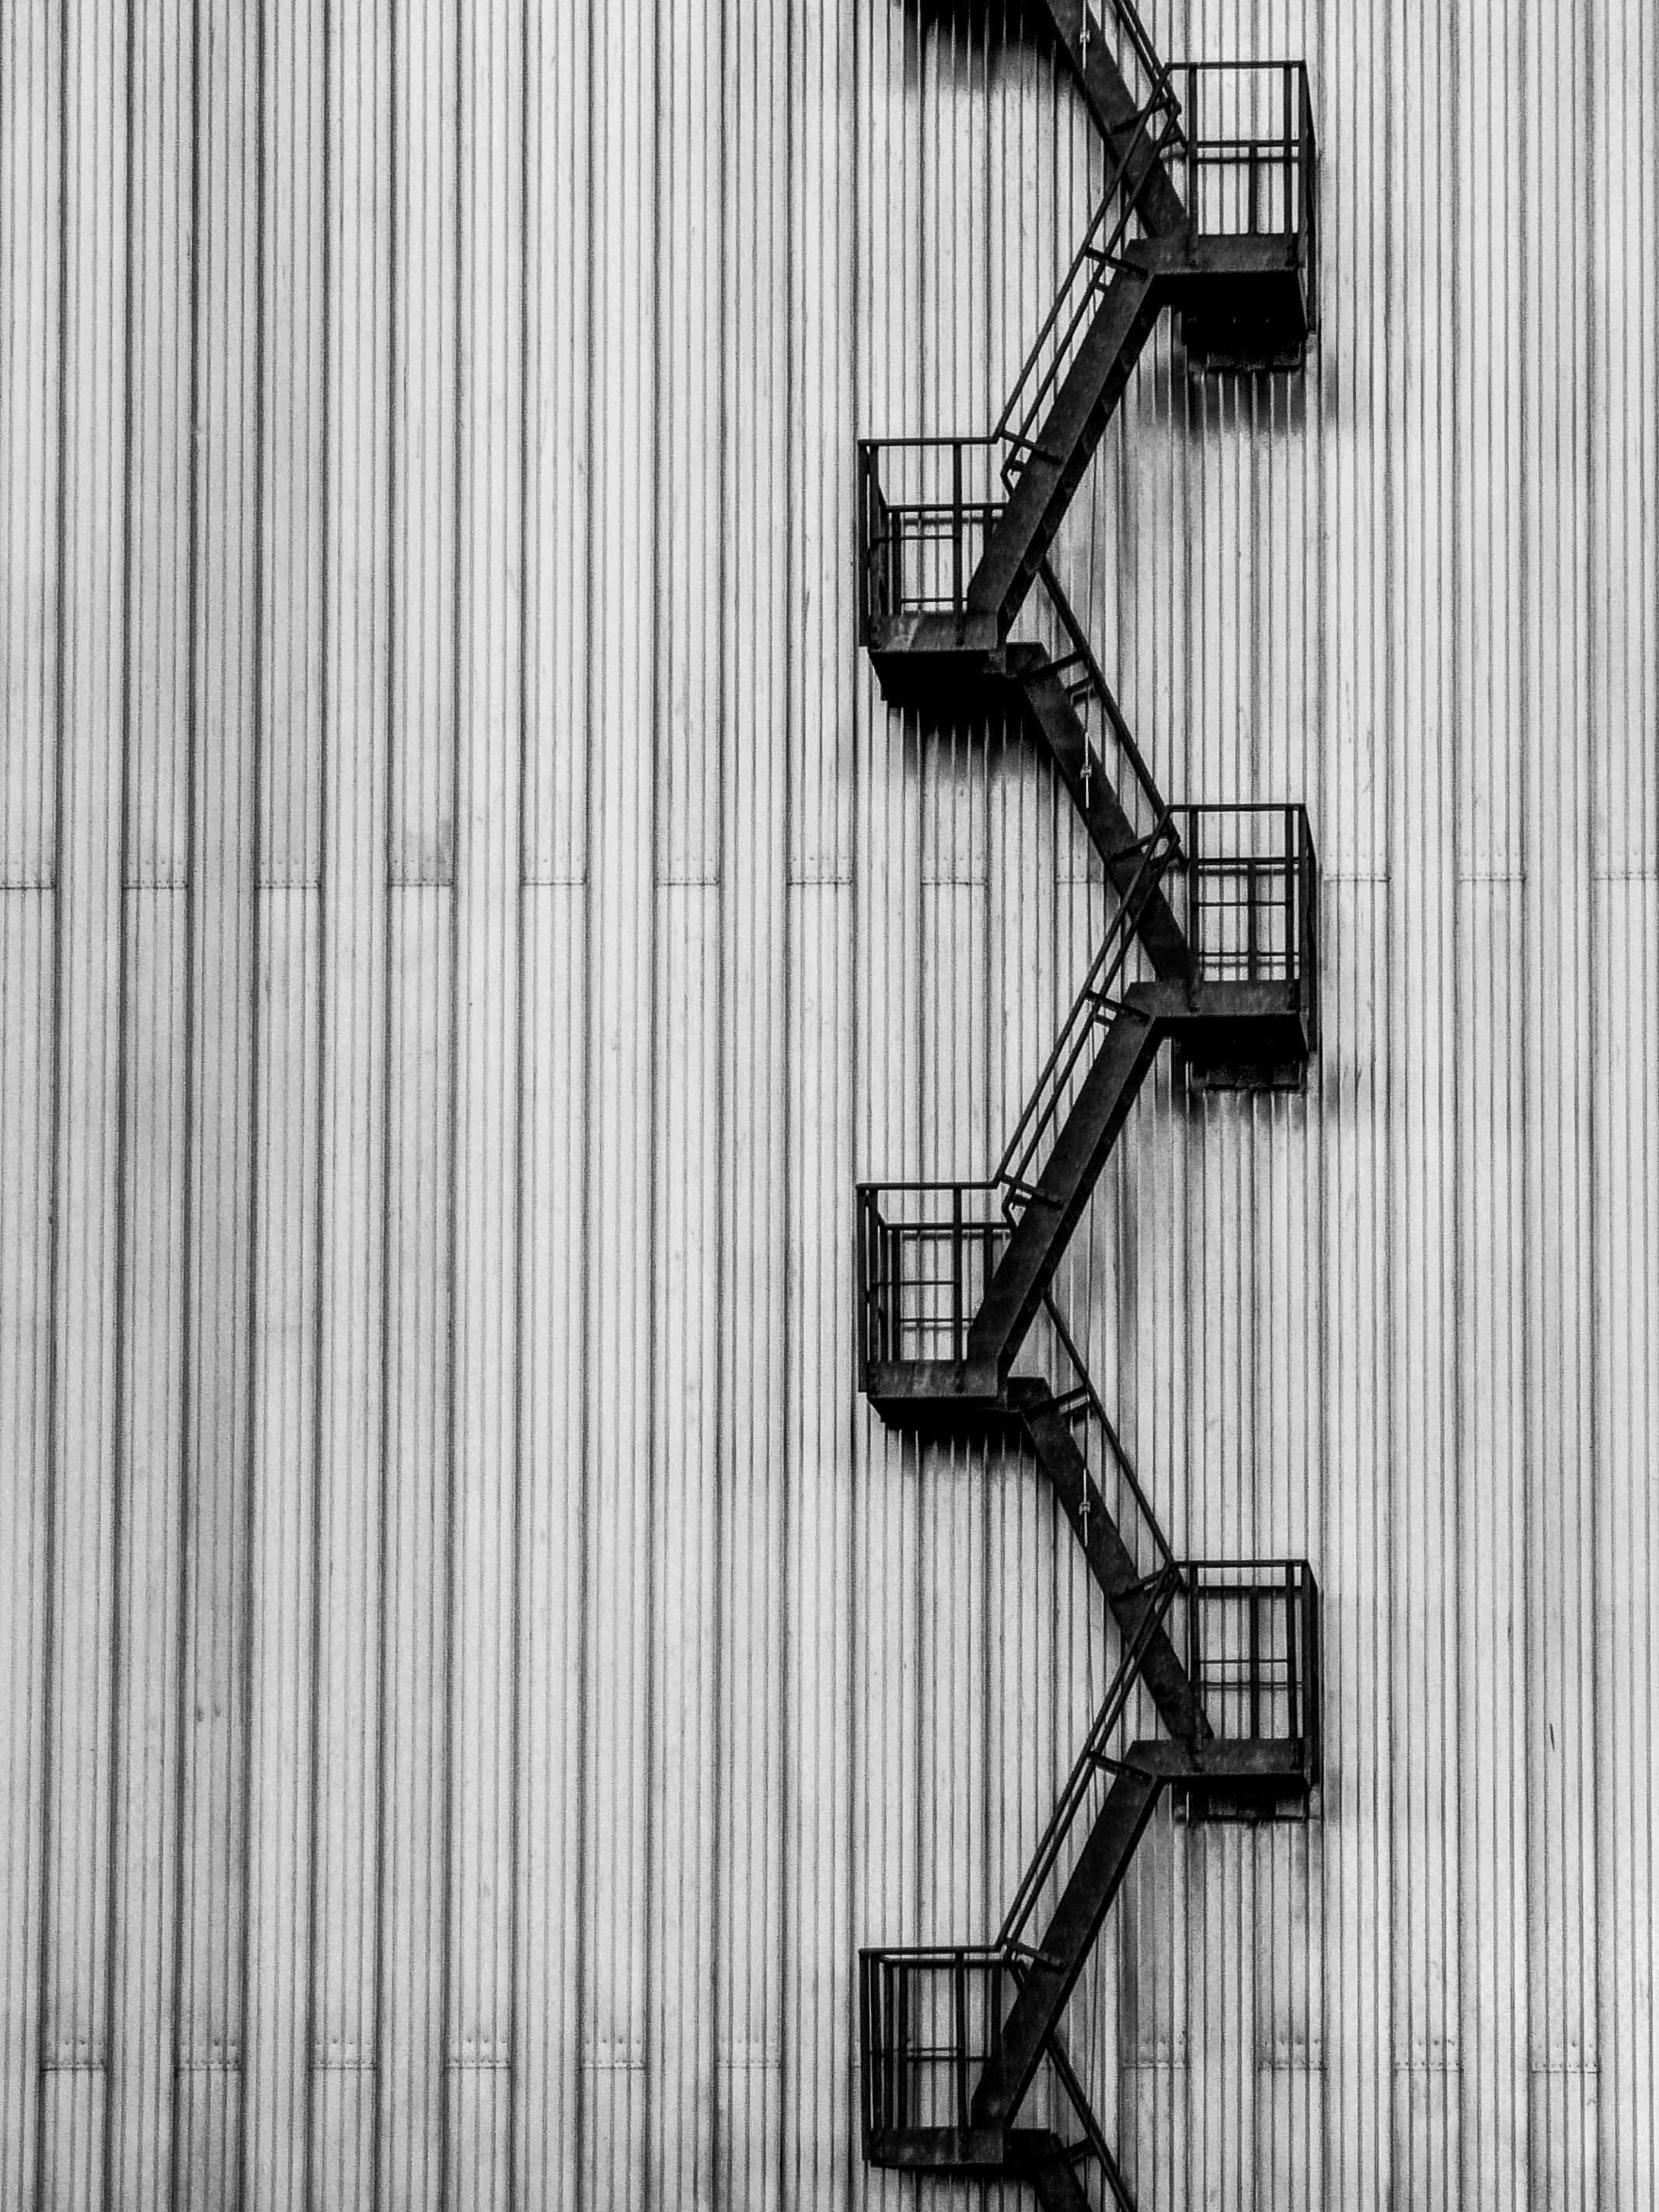
black and white, white, window, wall, line, street light, black, electricity, monochrome, lighting, sketch, drawing, design, iron, planes, shape, cosford, monochrome photography